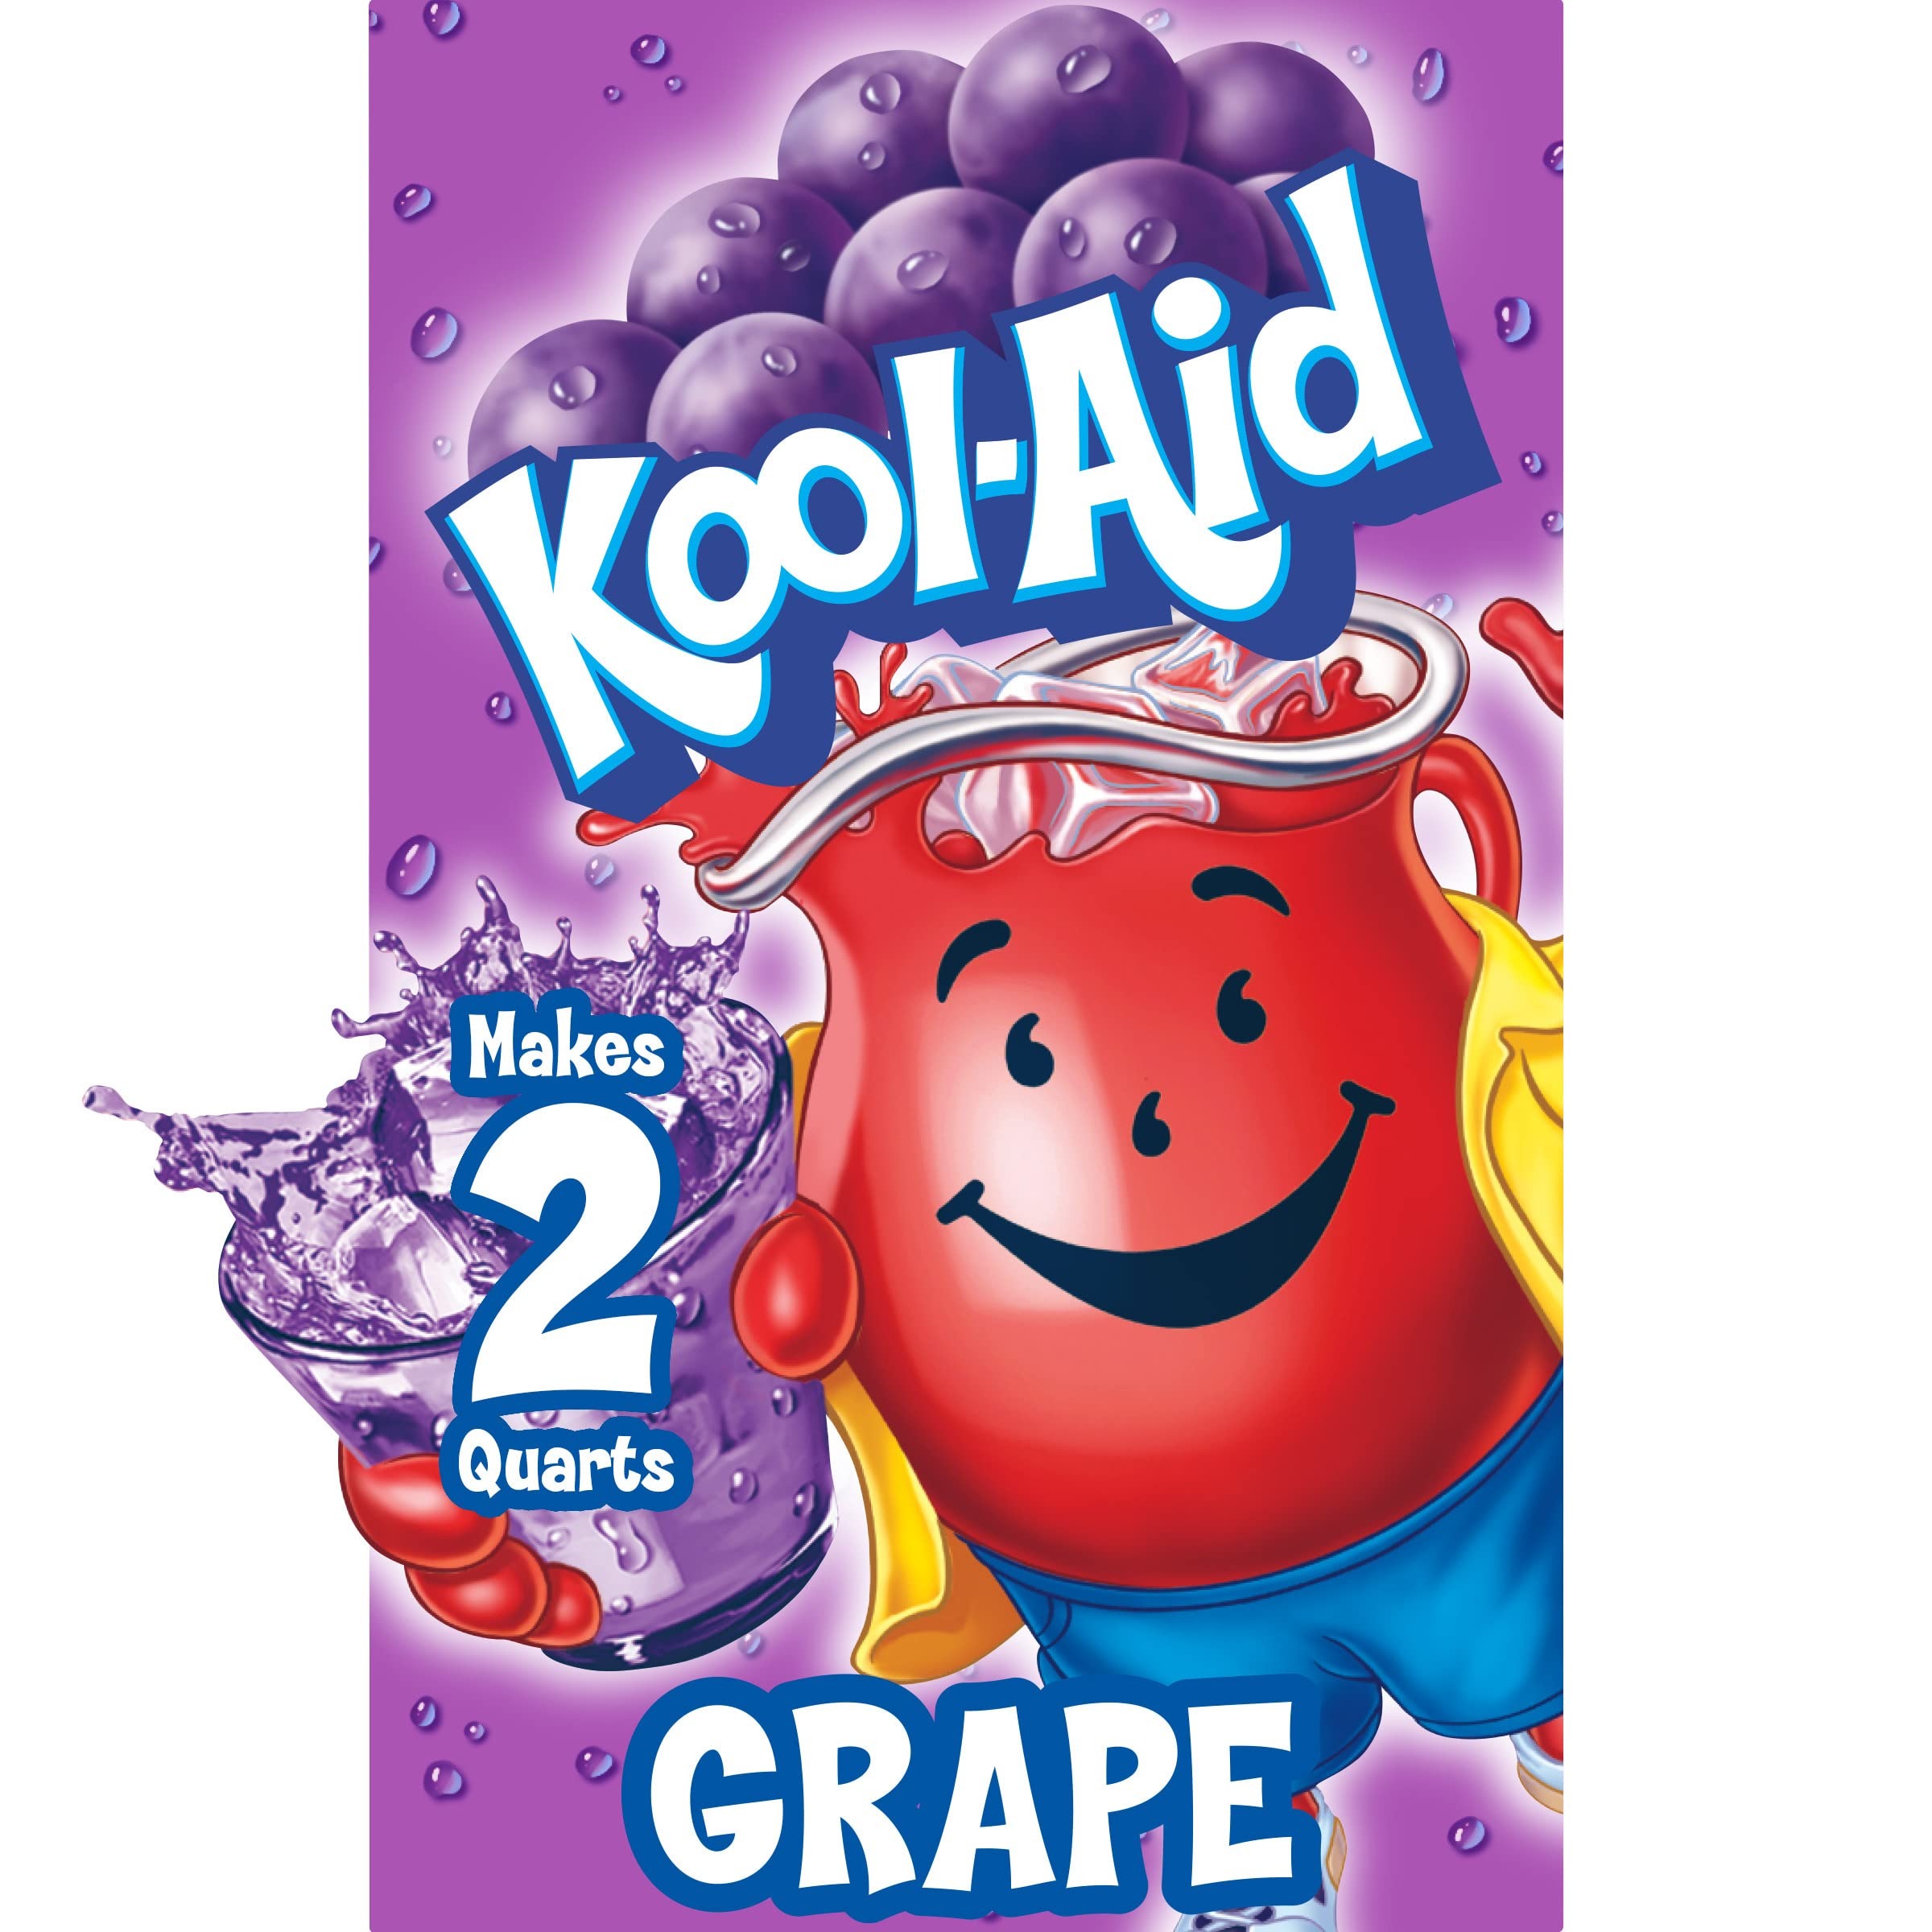
Item Name: Kool-Aid Unsweetened Caffiene Free Grape Zero Calories Powdered Drink Mix 1 Count Pitcher Packet
Bullet Point 1: One 0.14 oz. packet of Kool Aid Unsweetened Grape Artificially Flavored Powdered Drink Mix
Bullet Point 2: Every packet of artificially flavored grape Kool Aid drink mix makes a 2 quart pitcher
Bullet Point 3: Our powder drink mix packet makes it easy to prepare a tasty beverage simply by mixing with water and sugar
Bullet Point 4: Each powder drink package is bursting with refreshing grape flavor
Bullet Point 5: Unsweetened Kool Aid grape drink mix is a good source of vitamin C and contains no caffeine
Bullet Point 6: Ensure you always have our easy powdered grape drink mix on hand for a refreshing beverage the whole family loves
Bullet Point 7: Kool Aid packet is sealed until you're ready to enjoy
Value: 0.14
Unit: Ounce

Price: 0.38